Codex Sangallensis 63

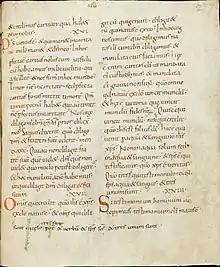
"Codex Sangallensis" 63 with the "Comma Johanneum" added later in a different hand and in darker ink at the bottom left: ..."tre[s] sunt pat[er] & uerbu[m] & sps [=spiritus] scs [=sanctus] & tres unum sunt." Translation: "three are the father and the word and the holy spirit and the three are one."

The "Codex Sangallensis" 63, designated by S in some critical editions of the Bible, is a 9th-century Latin manuscript of the New Testament. The text, written on vellum, is a version of the Vulgate and contains the text of the Acts of the Apostles, Epistles, Book of Revelation, and non-biblical material (an Etymological dictionary). The manuscript has not survived in a complete condition, some parts of it have been lost. The original manuscript did not contain the "Comma Johanneum" (in 1 John 5:7), but it was added by a later hand on the bottom margin (see picture).